Baptist Union of Norway

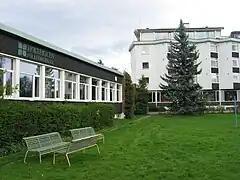
Holtekilen Folk High School in Bærum Municipality is owned by the union

The organization saw its membership hit a plateau during the 1900s, but then saw significant growth again during the 1910s. Membership numbers grew again during the 1930s and hit an all-time high of 7,500 members in the late 1940s. By then Pentecostalism was increasing in Norway. Many Baptists changed to Pentecostal congregations and locally there was often competition for the same congregants. Similarities in theological stances, especially regarding baptism and congregationalism, often eased the transition between congregations.